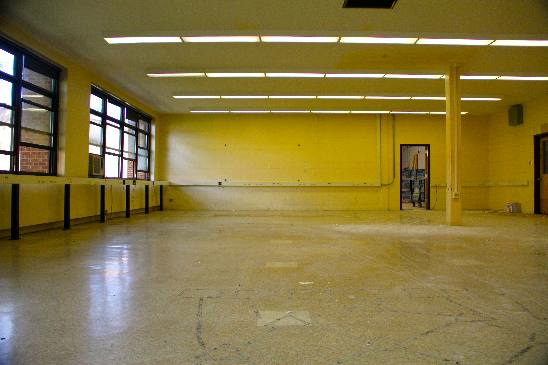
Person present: No